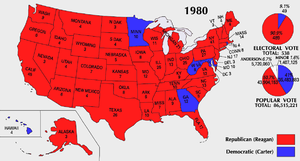
Jimmy Carter / Præsidentperioden / Den iranske gidselkrise og valget i 1980
Valgresultatet i 1980 (røde stater til Reagan, blå stater til Carter).
James Earl Carter, Jr. er en amerikansk politiker fra Demokraterne og nobelprismodtager. Han var USA's præsident fra 1977 til 1981, og inden det guvernør i Georgia 1971 til 1975. Han modtog Nobels fredspris i 2002.